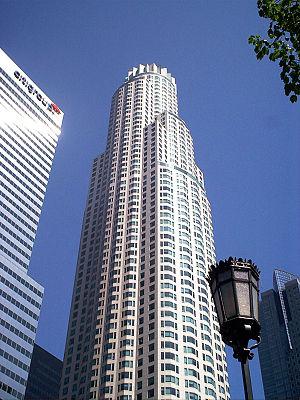
Cette liste des plus hauts immeubles de Los Angeles recense en fonction de leur hauteur les gratte-ciel situés dans la ville américaine de Los Angeles, en Californie. Le plus haut bâtiment de la ville est la U.S. Bank Tower, inaugurée en 1989 ; elle compte 73 étages surplombe de 310 mètres de haut Downtown Los Angeles. C'est également le plus haut édifice de Californie, et le dixième plus haut bâtiment du pays. Le deuxième gratte-ciel de Los Angeles et de Californie est l'Aon Center, de 262 mètres de haut. Huit des dix plus hauts édifices de Californie sont situés à Los Angeles.